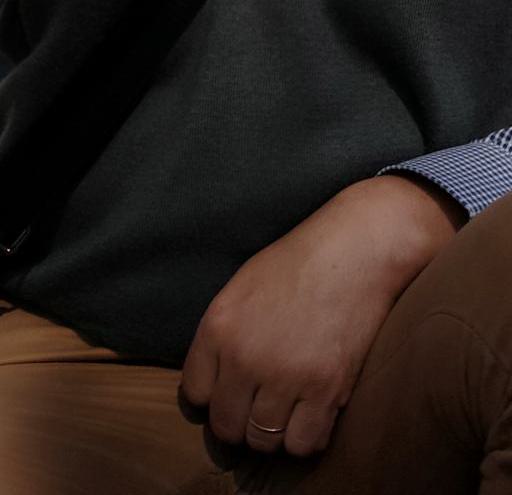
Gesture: no_gesture